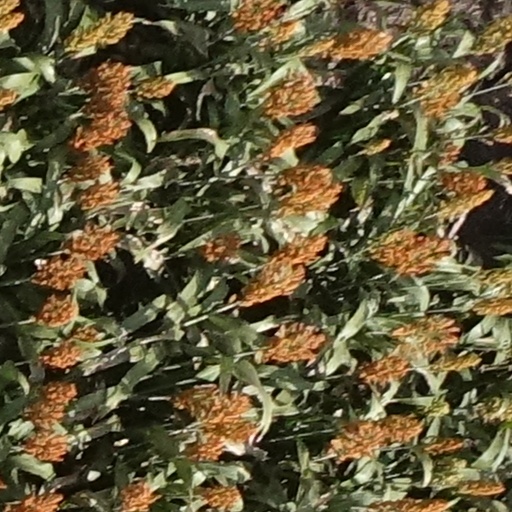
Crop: sorghum